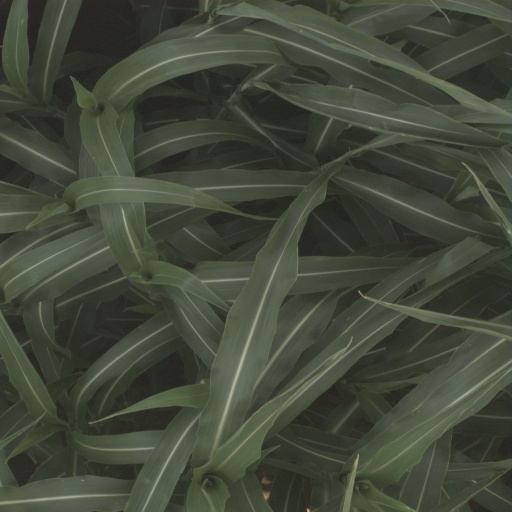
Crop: sorghum